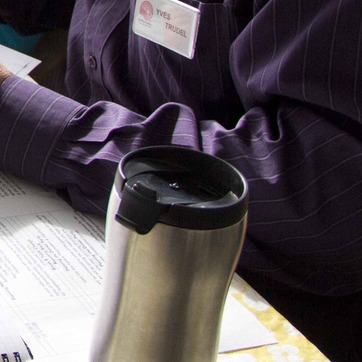
Material: plastic